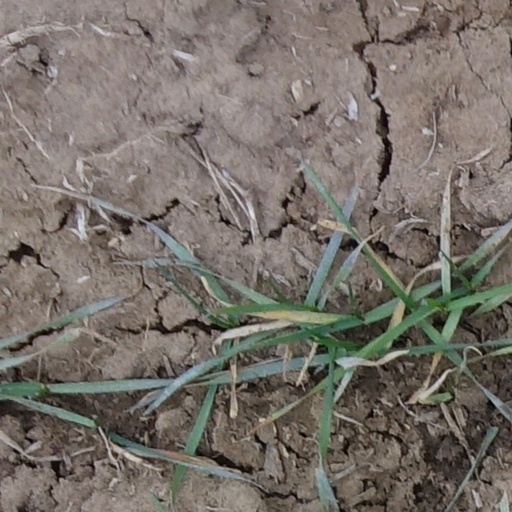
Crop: wheat